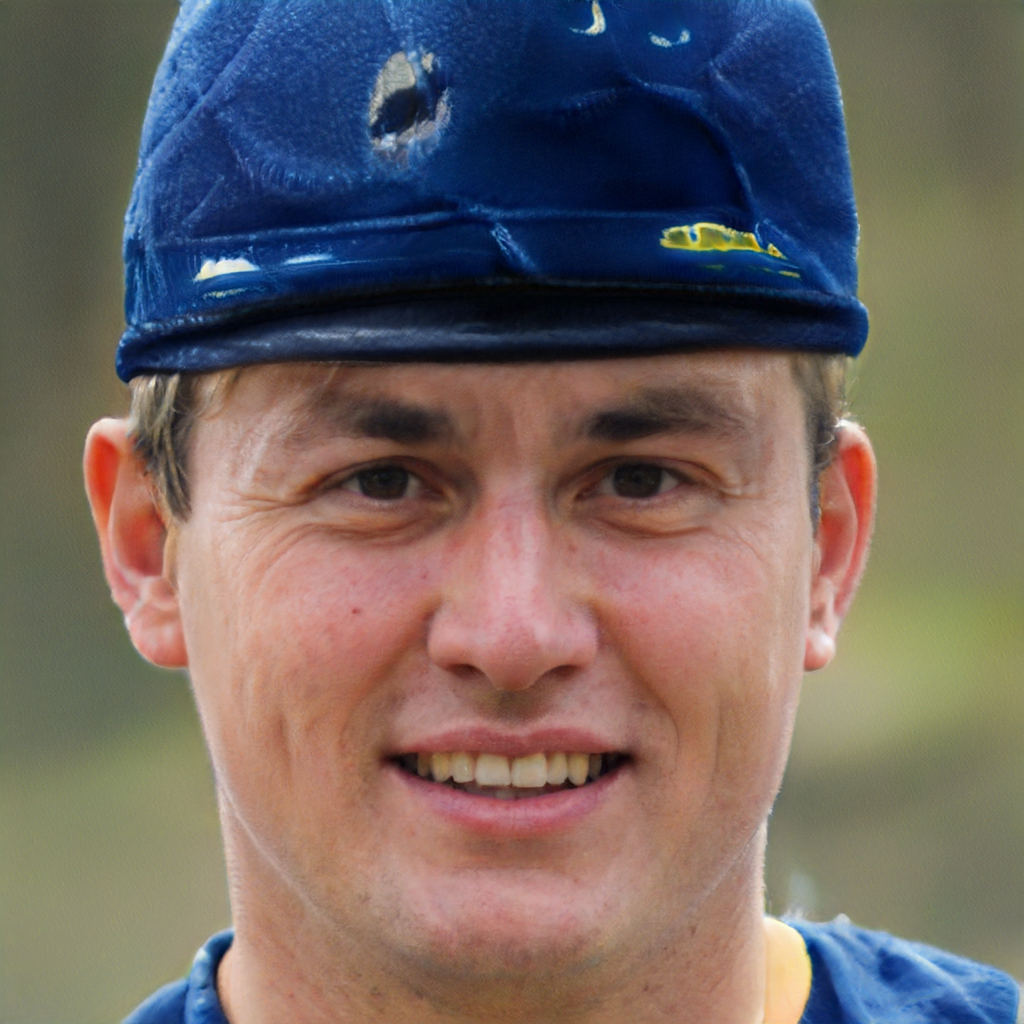
Gender: Male